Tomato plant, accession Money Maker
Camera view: tilt-top (135 deg); turntable rotation: 30 degrees
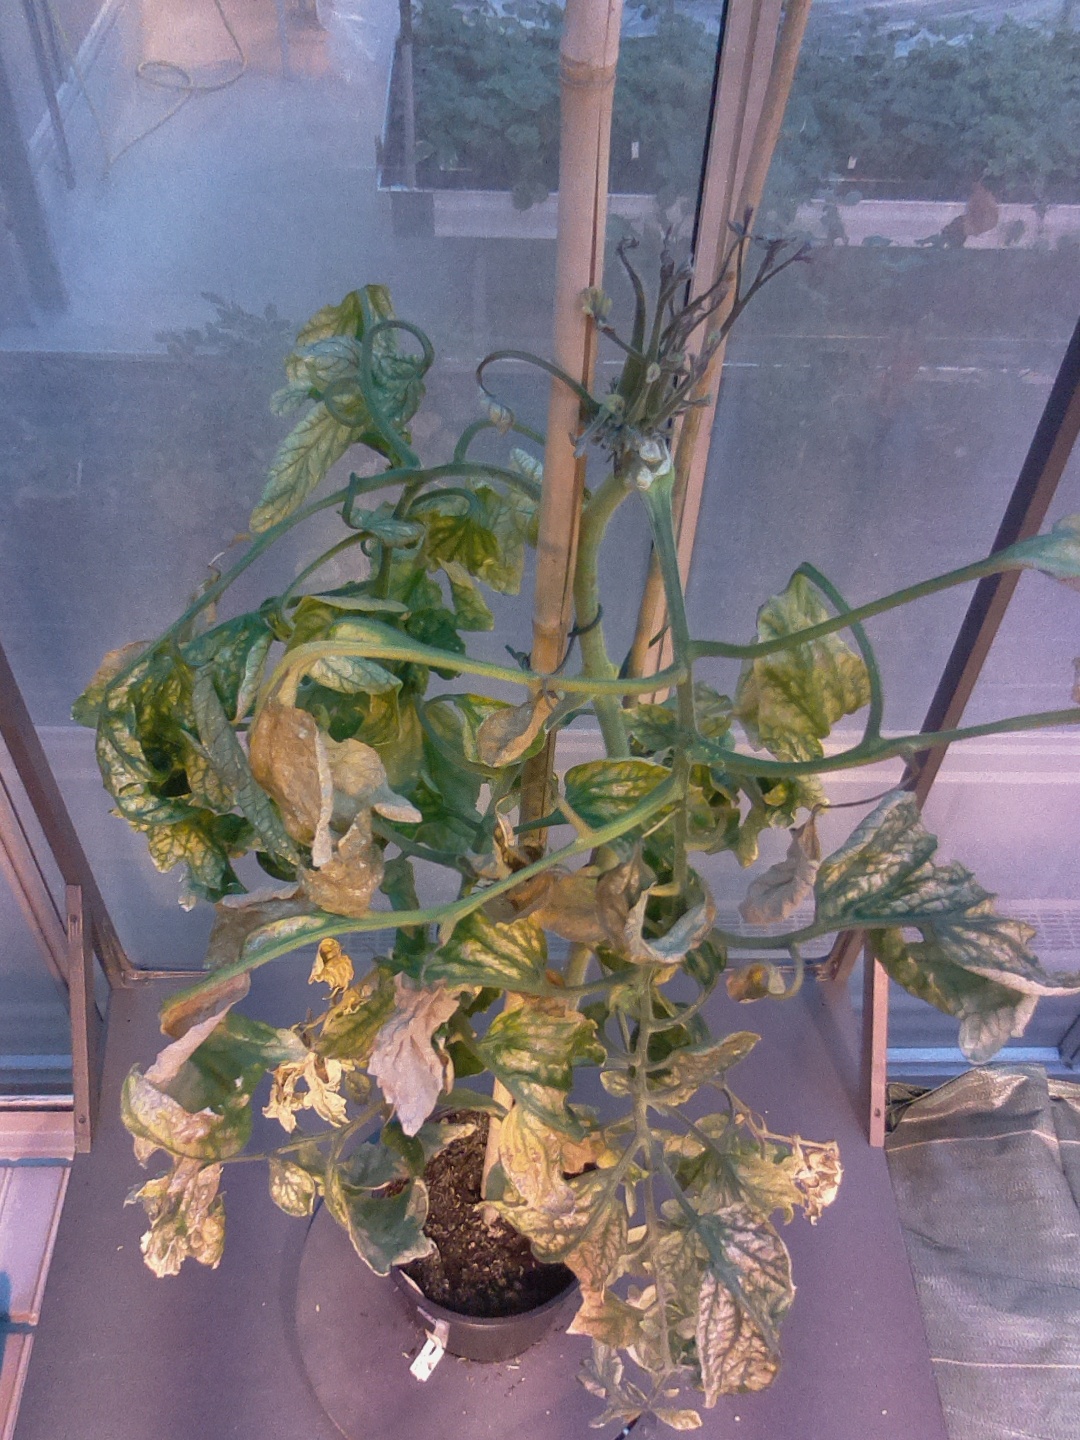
BBCH growth stage 29: 90%-100% Side shoots formed